Trictrac

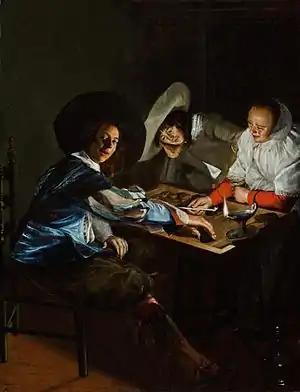
"Une partie de trictrac" by Judith Leyster, 1630, Worcester Art Museum.

The bonus jan ("jan de récompense") and powerless jan ("jan qui ne peut") are two uncommon expressions. Nevertheless: